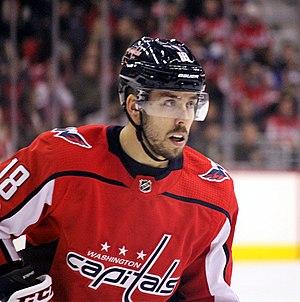
Chandler Stephenson est un joueur professionnel canadien de hockey sur glace. Il évolue à la position d'attaquant.